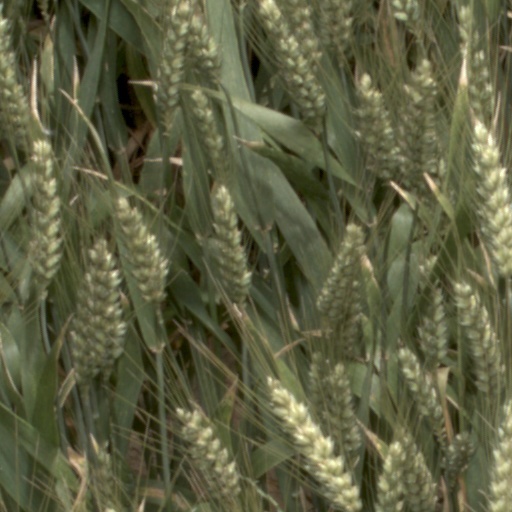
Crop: wheat